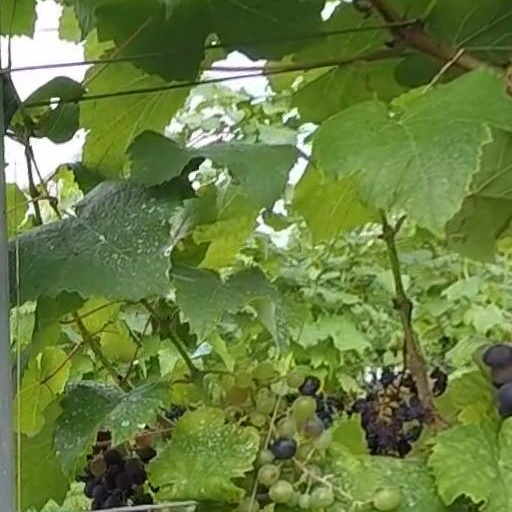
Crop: grape